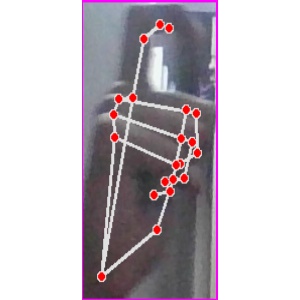
अक्षर: ट